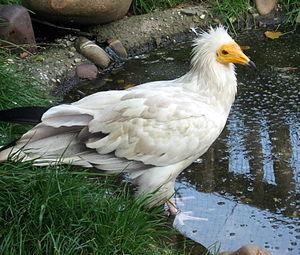
Les monts Sicanes sont une chaîne de montagnes située dans la zone centro-méridionale de la Sicile, entre les provinces d'Agrigente et de Palerme. Ils comprennent plusieurs communes situées dans cette vaste zone à mi-distance entre Palerme au nord et Agrigente au sud, et entre Trapani à l'ouest et Caltanissetta à l'est.